Reynolds number

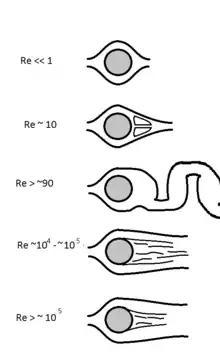
Qualitative behaviors of fluid flow over a cylinder depends to a large extent on Reynolds number; similar flow patterns often appear when the shape and Reynolds number is matched, although other parameters like surface roughness have a big effect.

In order for two flows to be similar, they must have the same geometry and equal Reynolds and Euler numbers. When comparing fluid behavior at corresponding points in a model and a full-scale flow, the following holds: